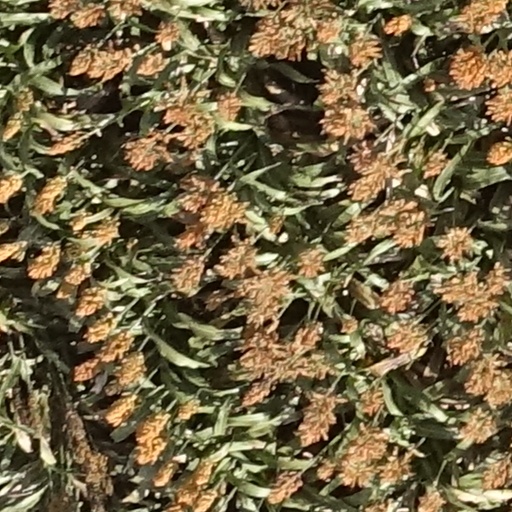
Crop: sorghum